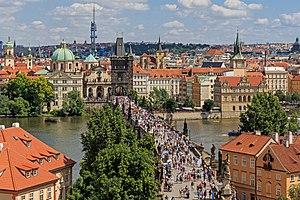
Cet article recense les sites inscrits au patrimoine mondial en Tchéquie.